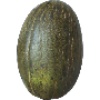
Label: Melon Piel de Sapo 1